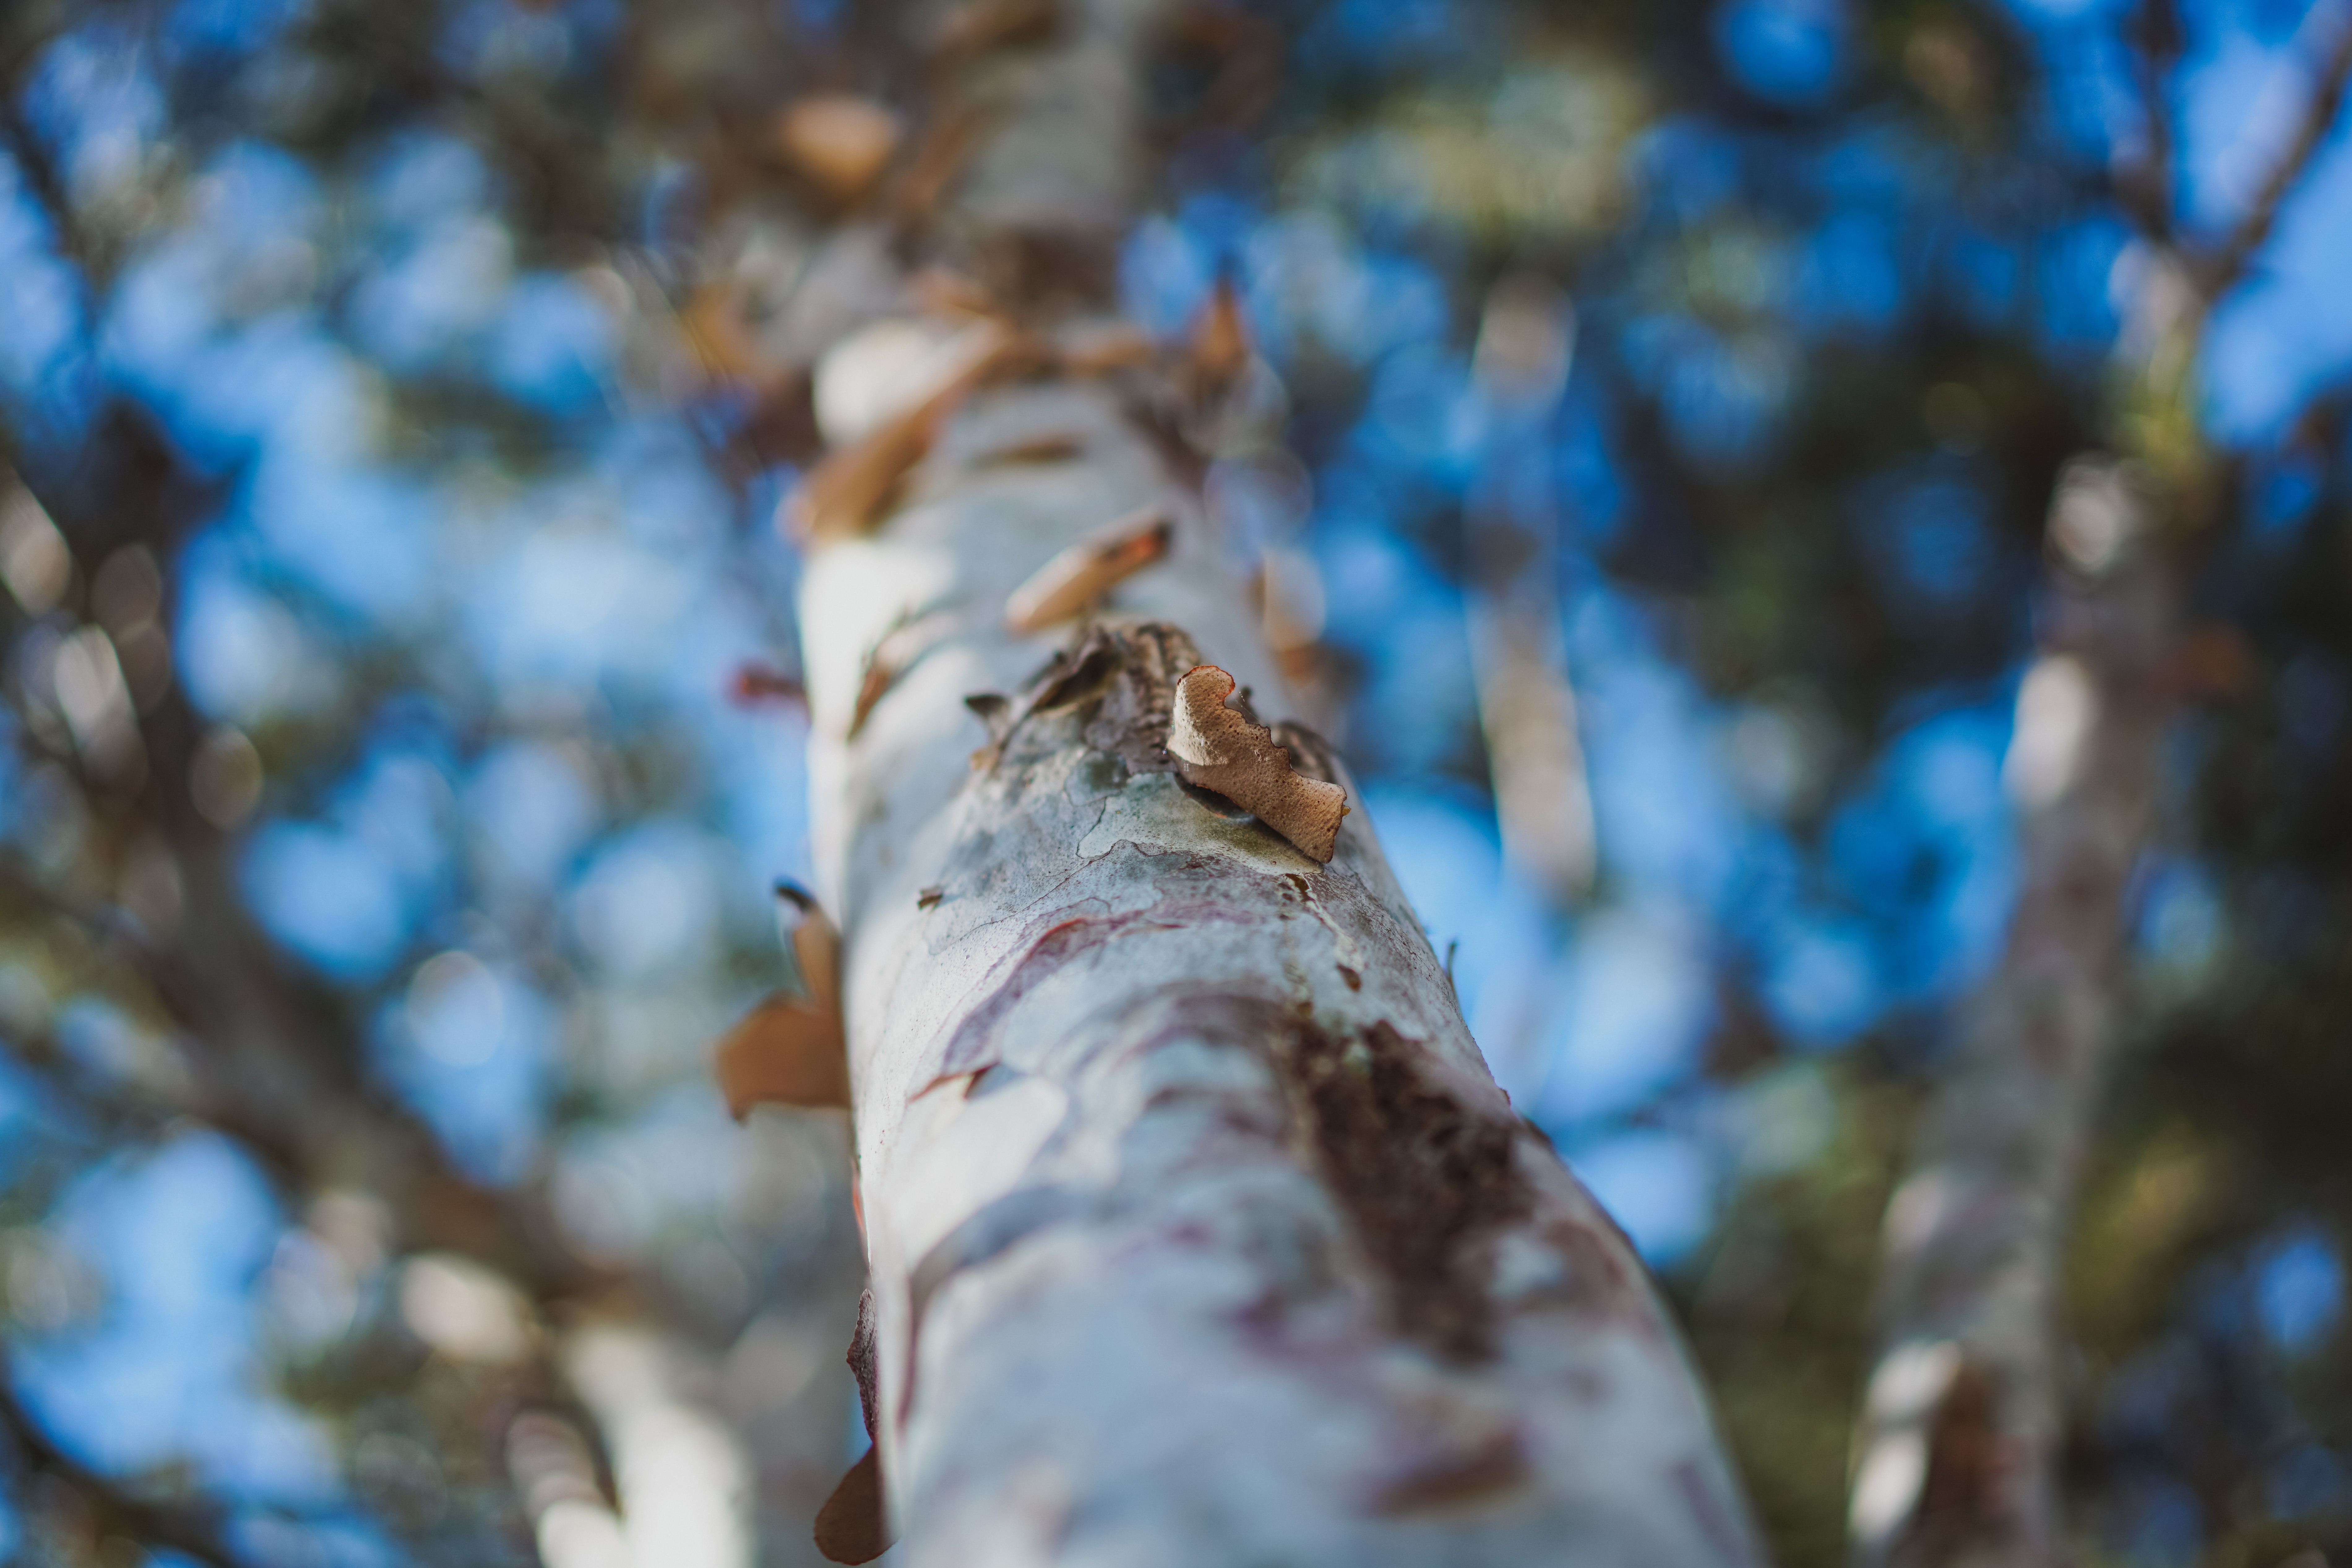
tree, nature, forest, branch, snow, winter, plant, sunlight, leaf, flower, wildlife, spring, produce, autumn, season, close up, macro photography, woody plant